Agas-Agas Bridge

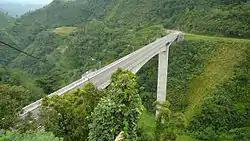

The Agas-Agas Bridge is a prestressed concrete beam bridge on the Pan-Philippine Highway. The ₱1.024-billion bridge was funded partially by the Japan International Cooperation Agency. With a length of about and a height of above ground, the center span of the structure measures in length supported by two piers measuring and from the ground.